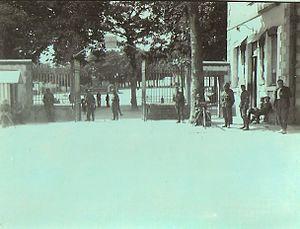
Le site était de nature à attirer très tôt une population: en effet, outre la confluence de deux cours d'eau importants localement, l'Odet et le Steïr, la ville se trouve au fond d'une ria, ou aber, et à la hauteur d'un gué.
Quimper /kɛ̃pɛʁ/ est une commune française de la région Bretagne située dans le nord-ouest de la France. La ville est le chef-lieu du département du Finistère, le siège du conseil départemental, ainsi que des deux cantons qui la composent. Elle est également la capitale traditionnelle de la Cornouaille, du Pays Glazik et du Pays de Cornouaille qui compte 331 300 habitants en 2009, le siège de l'intercommunalité de Quimper Bretagne Occidentale qui compte 100 187 habitants en 2014, le siège de l'arrondissement de Quimper et enfin le siège du diocèse de Quimper et Léon. Ses habitants sont appelés les Quimpérois.